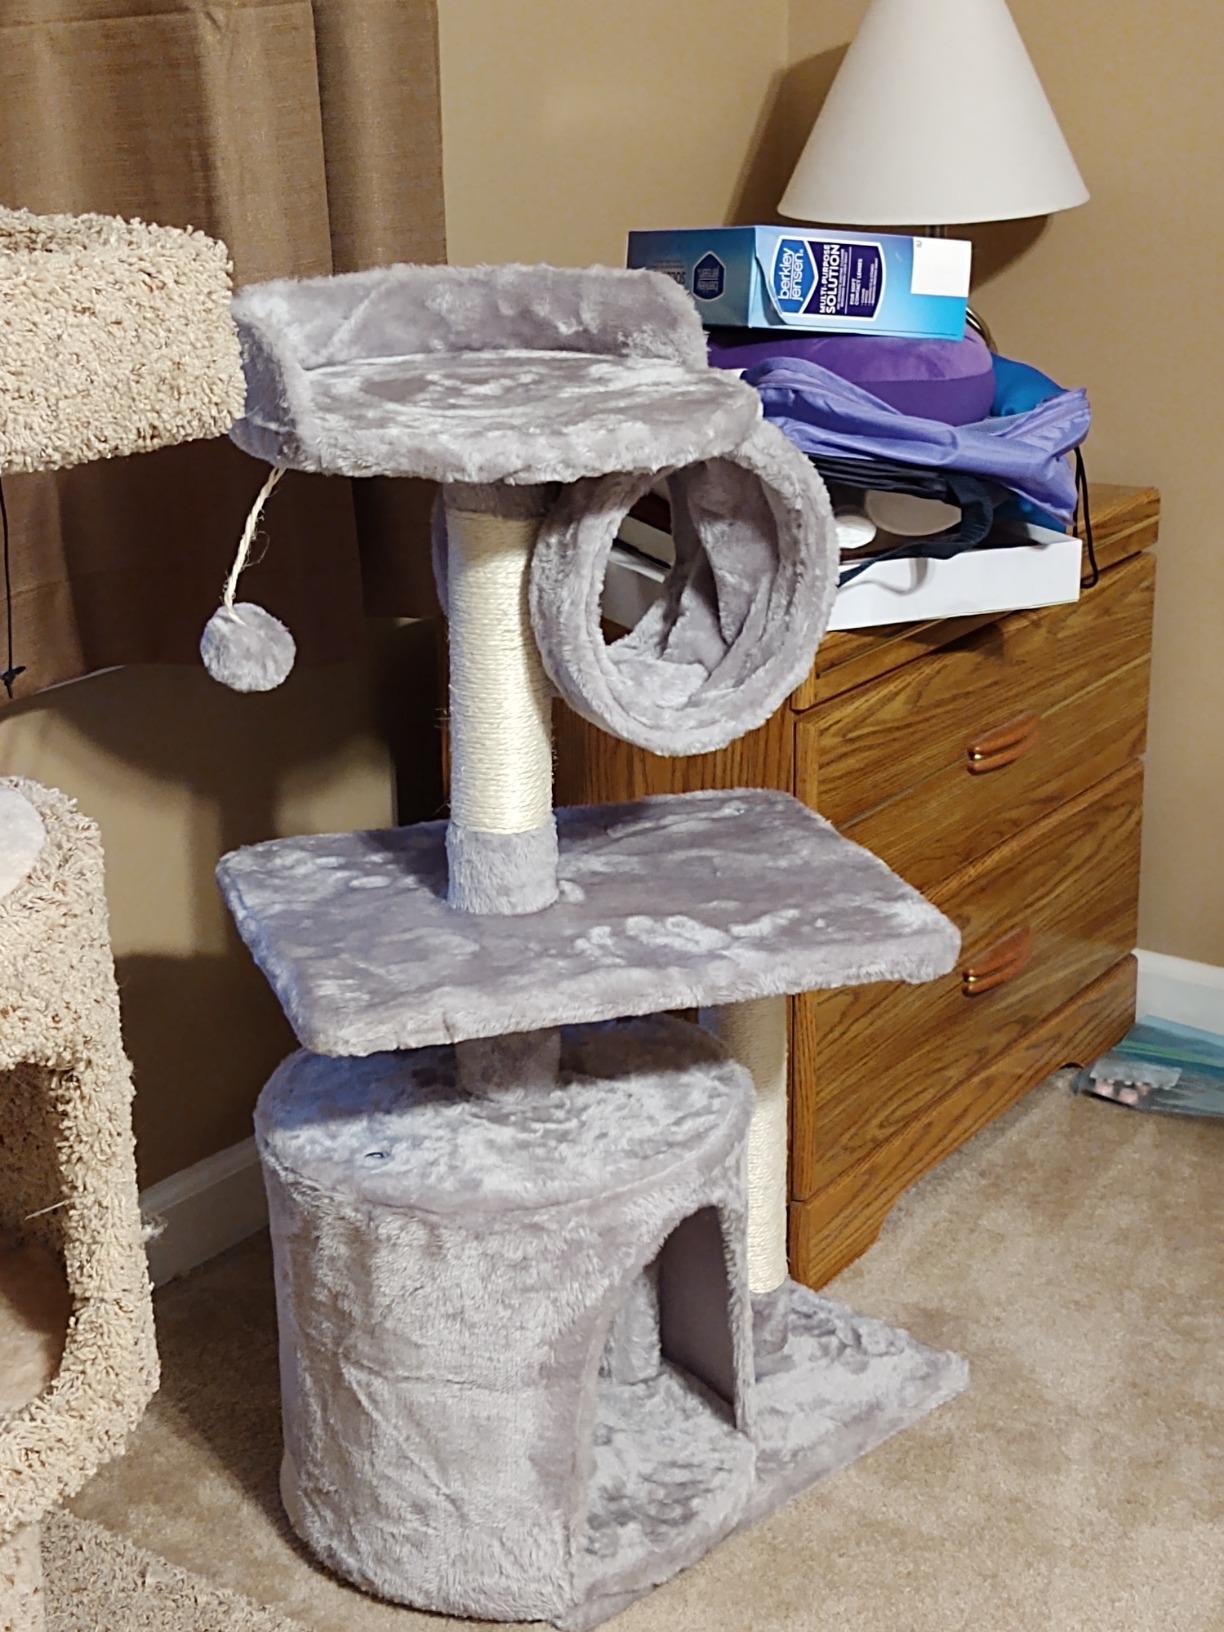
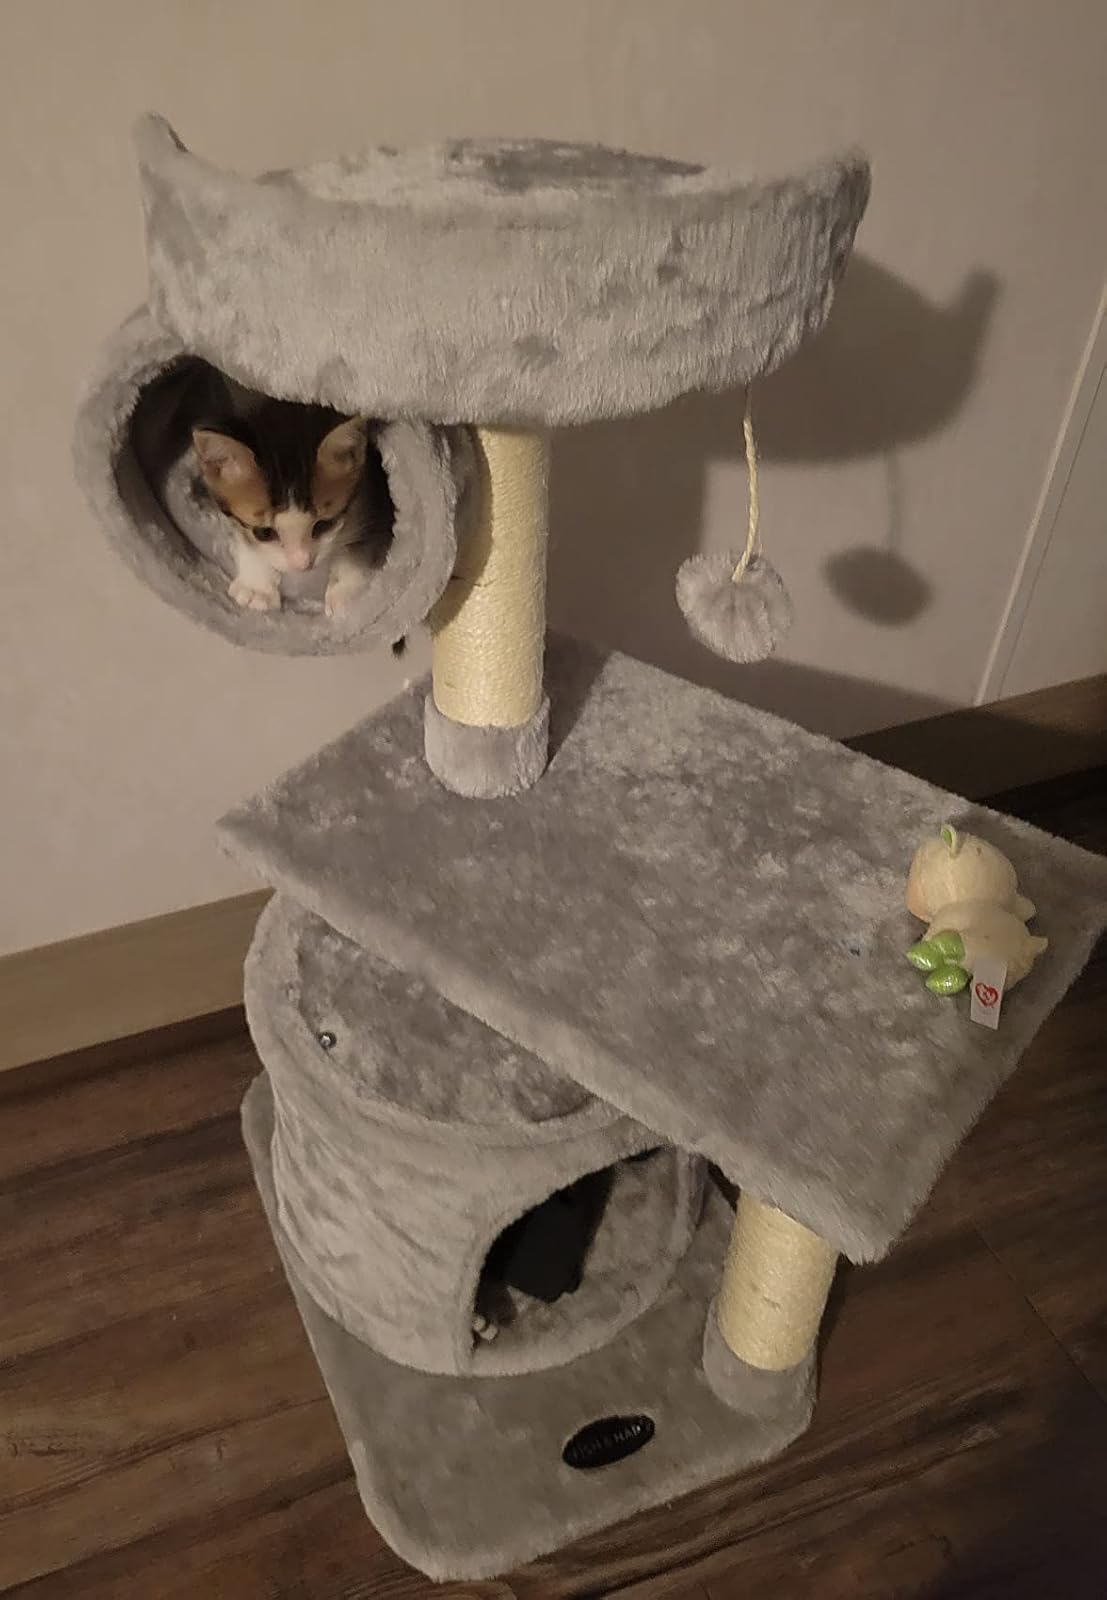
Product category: items_cat tree
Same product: yes